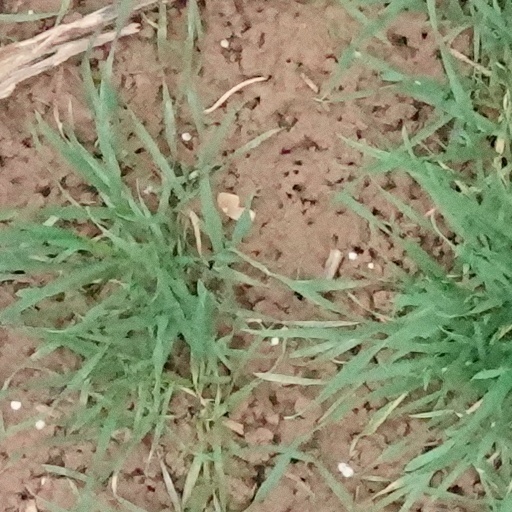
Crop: wheat